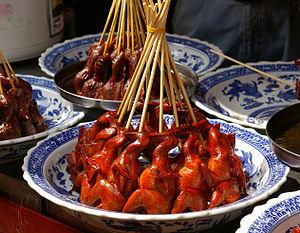
Brochettes d'oiseaux, nourriture de rue («